Josh Weinstein

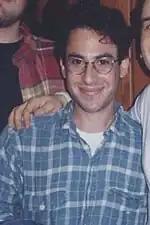
Weinstein in 1994

After season four, most of the original staff left the show. Before David Mirkin arrived to take over as showrunner for season five, Oakley, Weinstein, O'Brien and Dan McGrath were the only writers working on the show and spent a month mapping out most of the season's episodes. Oakley and Weinstein wrote several episodes for season five, penning the "Terror at 5½ Feet" segment of "Treehouse of Horror IV", "$pringfield (Or, How I Learned to Stop Worrying and Love Legalized Gambling)", "Lisa vs. Malibu Stacy", the show's 100th episode "Sweet Seymour Skinner's Baadasssss Song" and "Lady Bouvier's Lover". For season six they wrote "Sideshow Bob Roberts", basing much of the episode on the Watergate scandal, in which they had a great interest, as well as "Grampa vs. Sexual Inadequacy" and "Bart vs. Australia". For "Bart vs. Australia", the writing staff wanted to produce an episode in which the Simpsons family traveled to a foreign country; they selected Australia because they thought that everyone in Australia had a good sense of humor and "would get the jokes", with the episode being intentionally inaccurate. The episode proved somewhat controversial; some Australian fans said the episode was a mockery of their country. Shortly after it had aired, the "Simpsons" staff received over a hundred letters from Australians who were insulted by the episode. The pair wrote the two-part episode "Who Shot Mr. Burns?", which was initially proposed by series creator Matt Groening. While deciding who the culprit was, Oakley and Weinstein pitched Barney Gumble because he was a character that could go to jail and it could change the dynamic of the show. Mirkin suggested Maggie because he felt it was funnier and wanted the culprit to be a family member. Oakley and Weinstein were initially unsure about having Maggie as the culprit, and it was decided that the episode would end with Maggie shifting her eyes and making it look like it was not a complete accident.